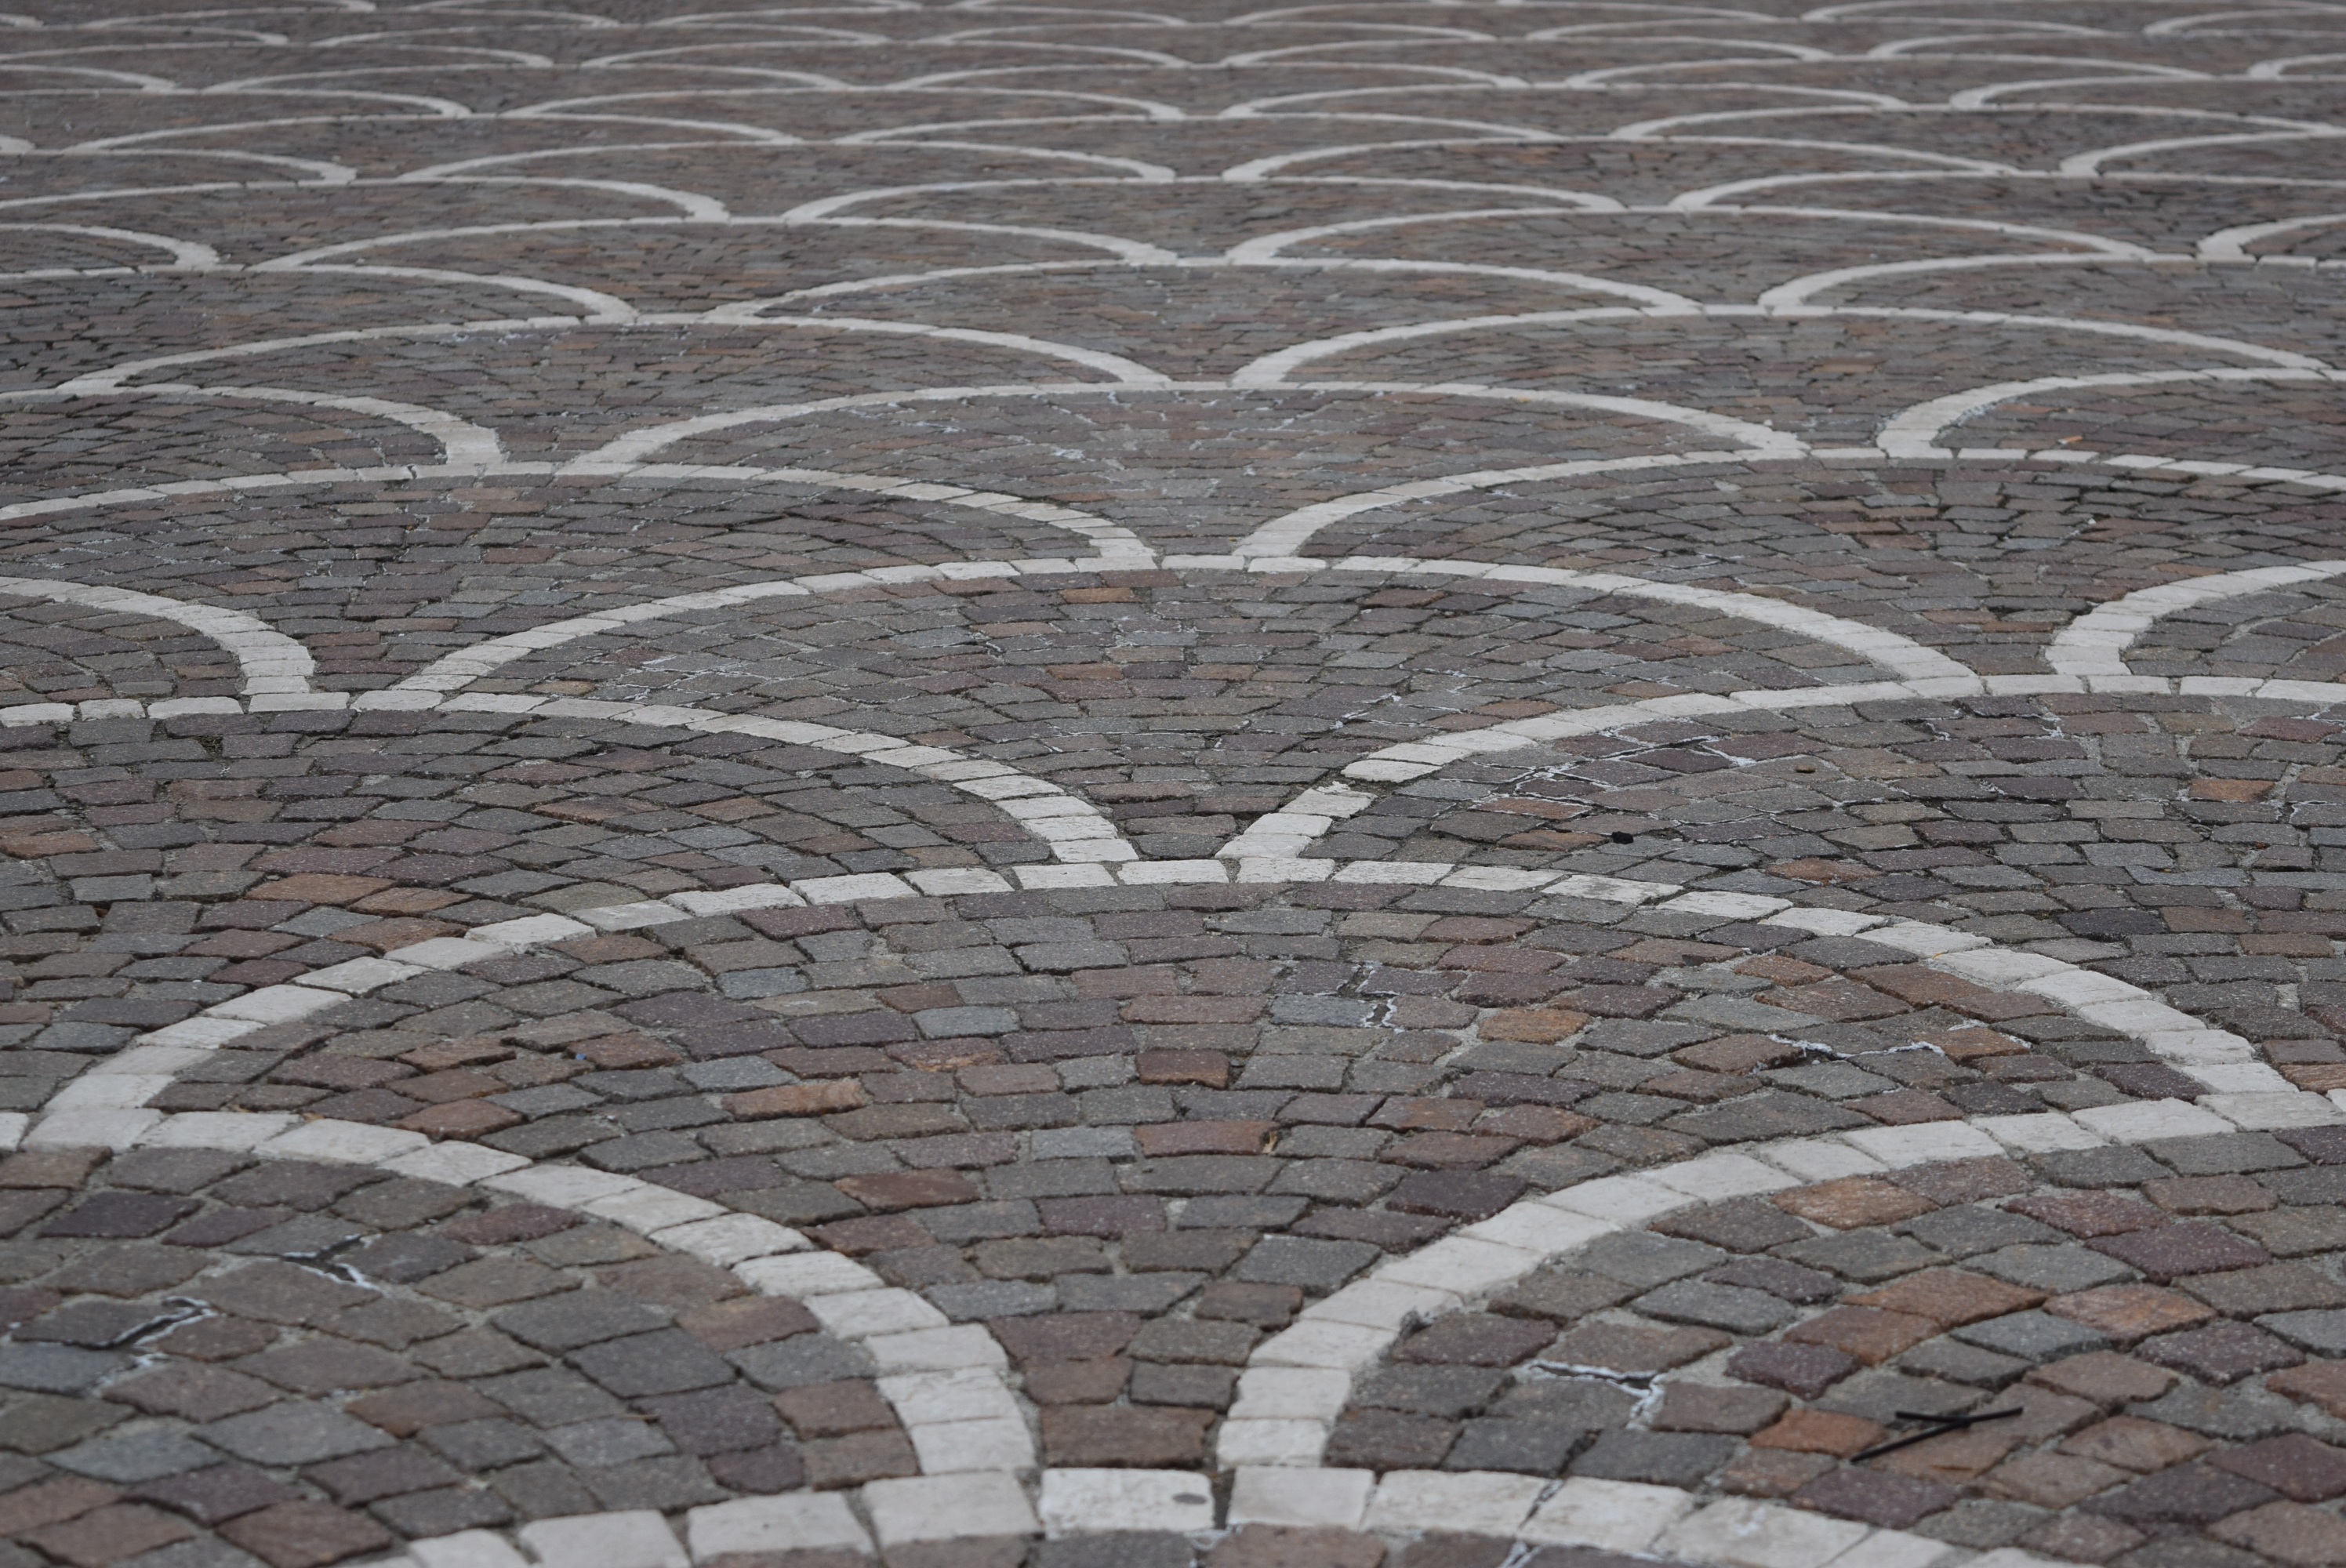
floor, cobblestone, walkway, soil, italy, stone wall, brick, material, mosaic, piazza, brickwork, lombardy, flooring, road surface, outdoor structure, flagstone